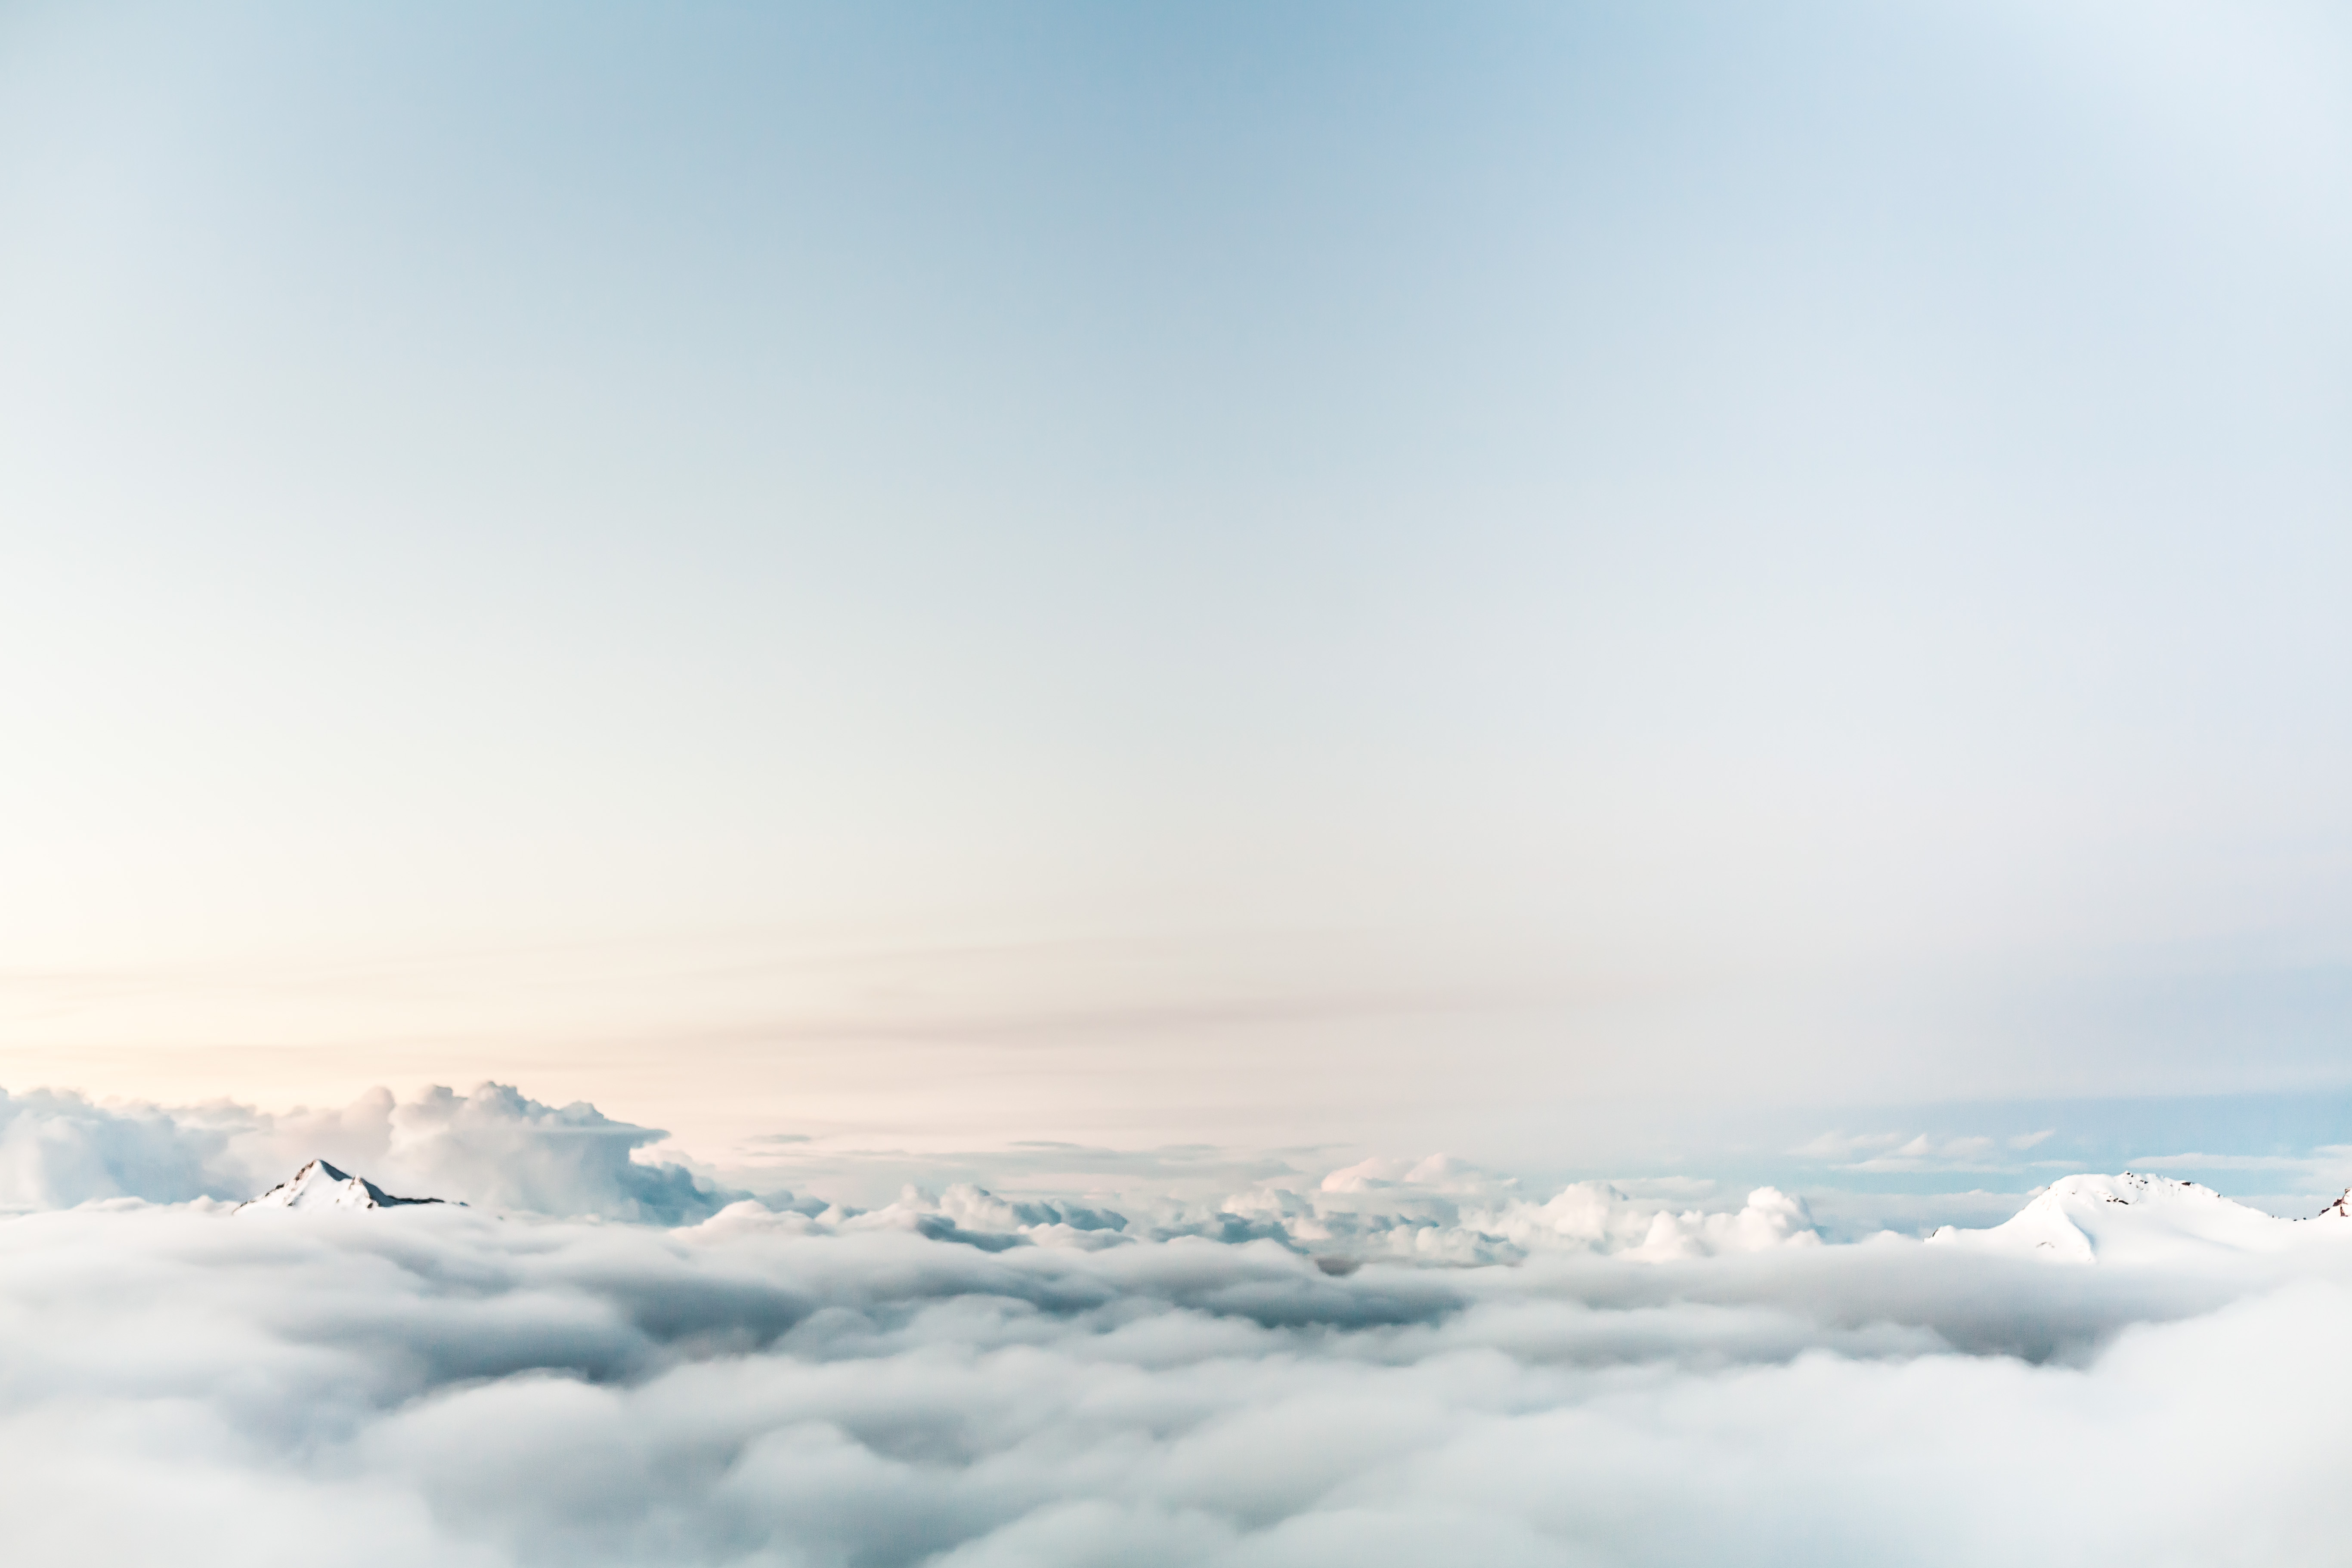
sea, ocean, horizon, mountain, snow, cloud, sky, mist, sunlight, morning, wave, dawn, atmosphere, peak, flying, ice, high, flight, weather, freedom, arctic, summit, above, free, clouds, mountains, freezing, arctic ocean, meteorological phenomenon, atmospheric phenomenon, atmosphere of earth